Embassy of Turkey, Helsinki

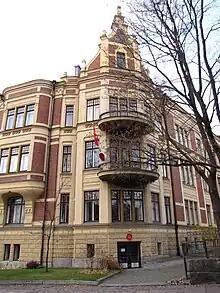
Turkish Embassy in Helsinki, Finland

The Embassy of Turkey in Helsinki (Turkish: "Türkiye'nin Helsinki Büyükelçiliği") is the diplomatic mission of Turkey to Finland.